Skidoo, California

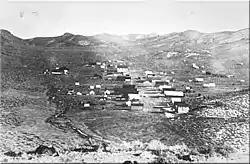
Skidoo in 1906

Skidoo (formerly, Hoveck) was an unincorporated community in Inyo County, California. The geographical location of the old town site lies at an elevation of 5,689 feet (1734 m). Skidoo is a ghost town located in Death Valley National Park. It is on the National Register of Historic Places.